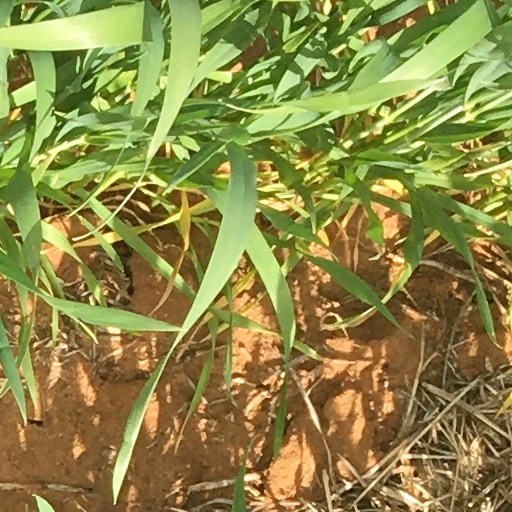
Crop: wheat